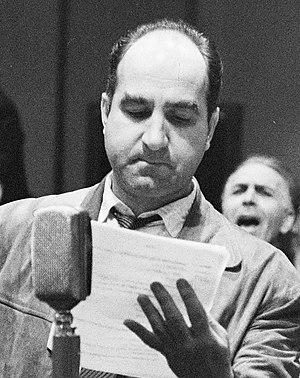
György Melis est un chanteur lyrique hongrois, né à Szarvas le 2 juillet 1923, et mort à Budapest le 27 novembre 2009.